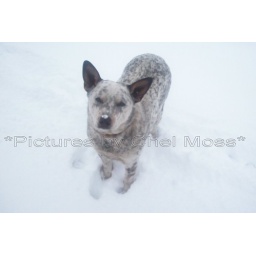
dog in the white snow